Hail Larry

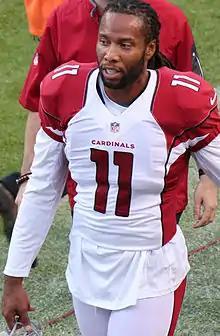
Portrait of Fitzgerald in his uniform

The Cardinals began the game with possession, going three-and-out. After punting, the Packers also went three-and-out, giving the Cardinals the ball at mid-field. They drove 42 yards in 11 plays, culminating in an 8-yard touchdown pass from Palmer to Michael Floyd. Both teams again exchanged going three-and-out, each drive ending in a punt. The Packers then proceeded to drive 85 yards over 17 plays, with penalties on each team erasing big plays. A 51-yard catch by Randall Cobb was erased on offsetting penalties, while a 100-yard interception return by the Cardinals was overturned by an illegal use of the hands penalty. The Packers settled for a field goal at the eight yard line, bringing the score to 7–3, with the Cardinals in the lead. After a short drive by the Cardinals ended in a punt, the Packers again drove the length of the field before getting stopped and settling for a field goal. After the Cardinals ran out the rest of the game clock, the score going into halftime was 7–6.